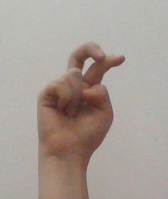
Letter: zay